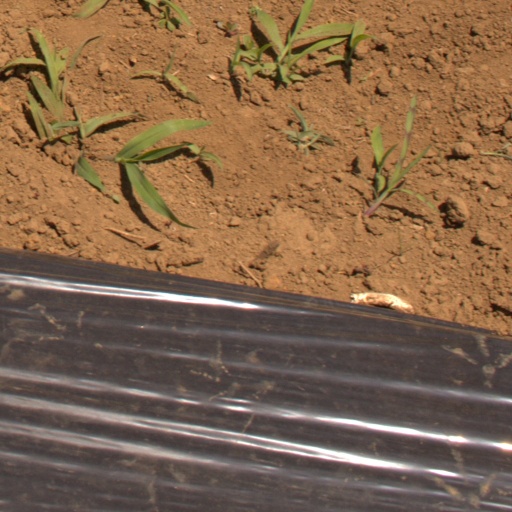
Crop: Jerusalem artichoke